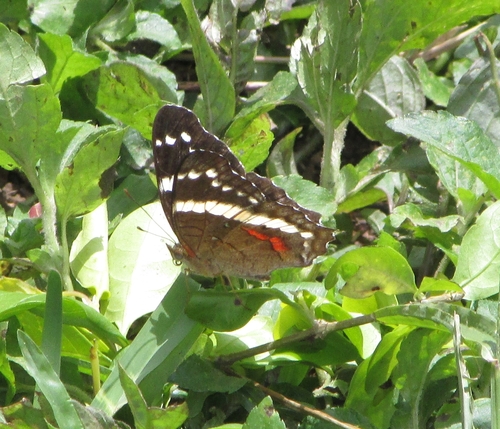
Scientific name: Anartia fatima
Common name: Banded peacock
Family: Nymphalidae
Order: Lepidoptera
Pollinator type: Primary pollinator
Habitat: Open areas and gardens
Geographic range: South America
Conservation status: Least Concern